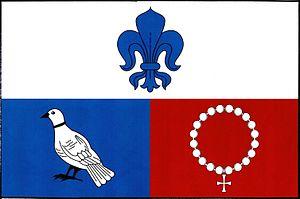
Podolí est une commune du district de Žďár nad Sázavou, dans la région de Vysočina, en République tchèque. Sa population s'élevait à 95 habitants en 2019.